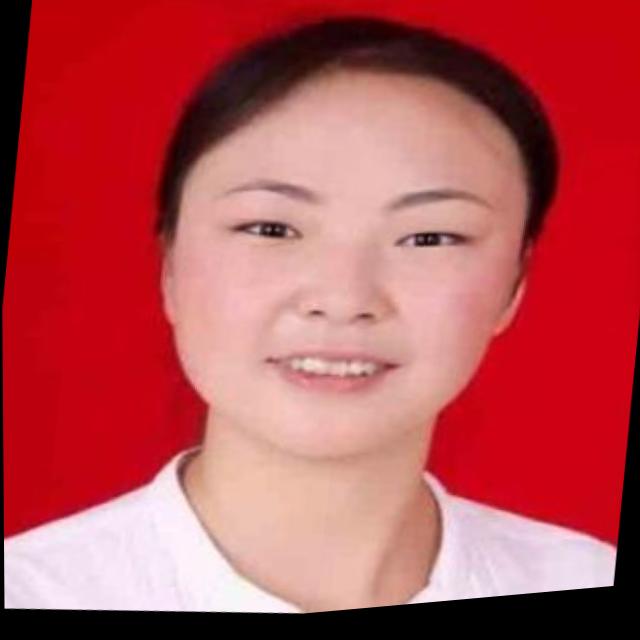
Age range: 21-44